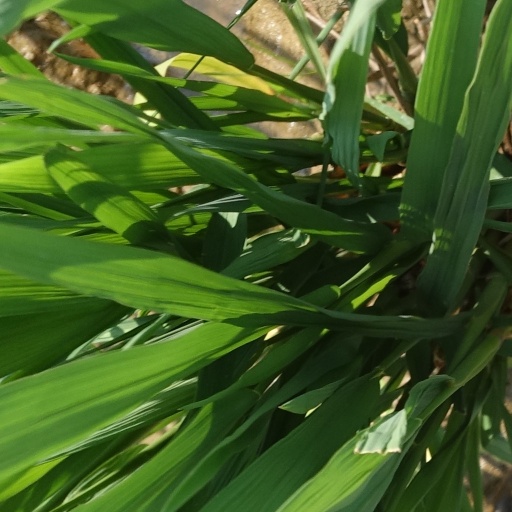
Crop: rice